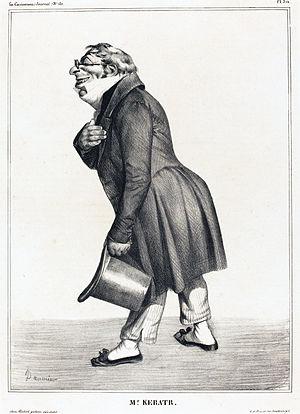
Auguste Hilarion, comte de Kératry est un homme politique et écrivain français, né le 28 décembre 1769 à Rennes et mort le 7 novembre 1859 à Port-Marly.